Norway at the 1912 Summer Olympics

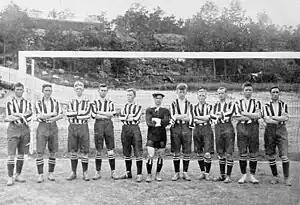
Norway's football squad

Forty-six gymnasts represented Norway. It was the second appearance of the nation in gymnastics. Norway had no gymnasts in the individual competition, but had teams in two of the three team events. In the free system even, the Norwegian team took first place to earn the country's first gymnastics gold medal. The team finished third and last in the Swedish system, taking the bronze medal.